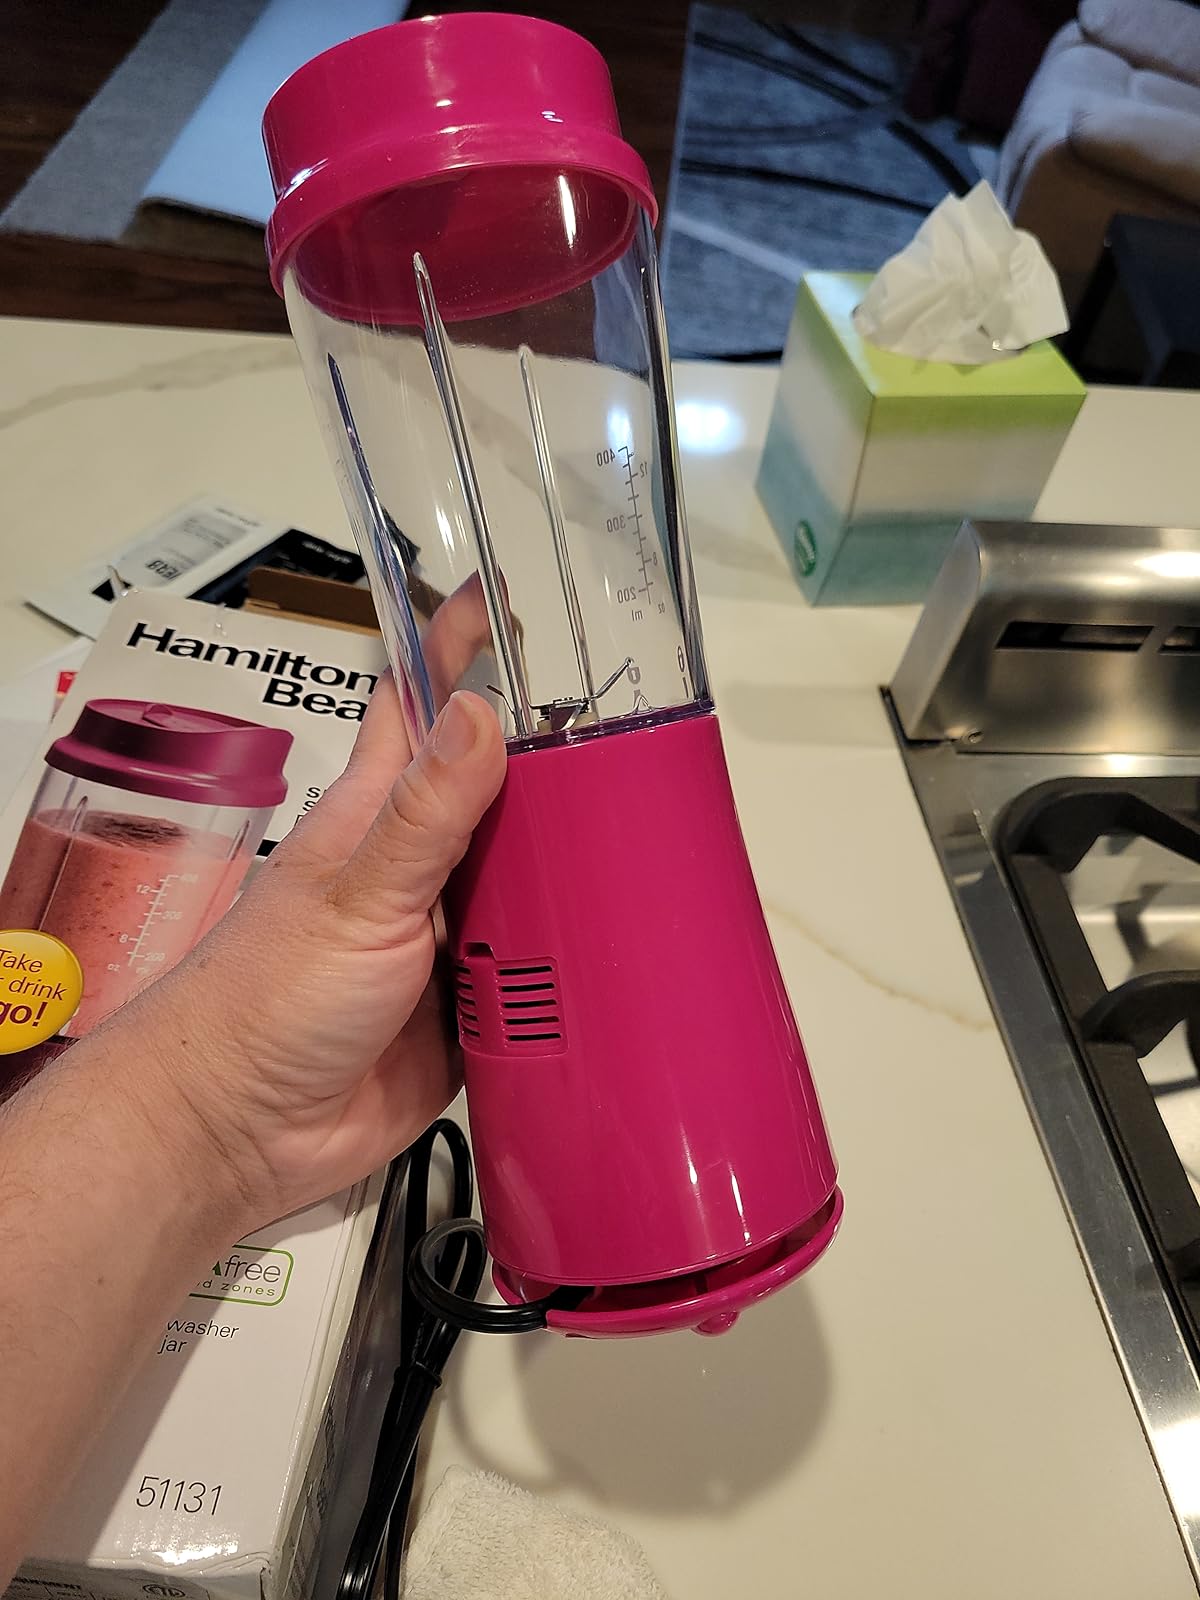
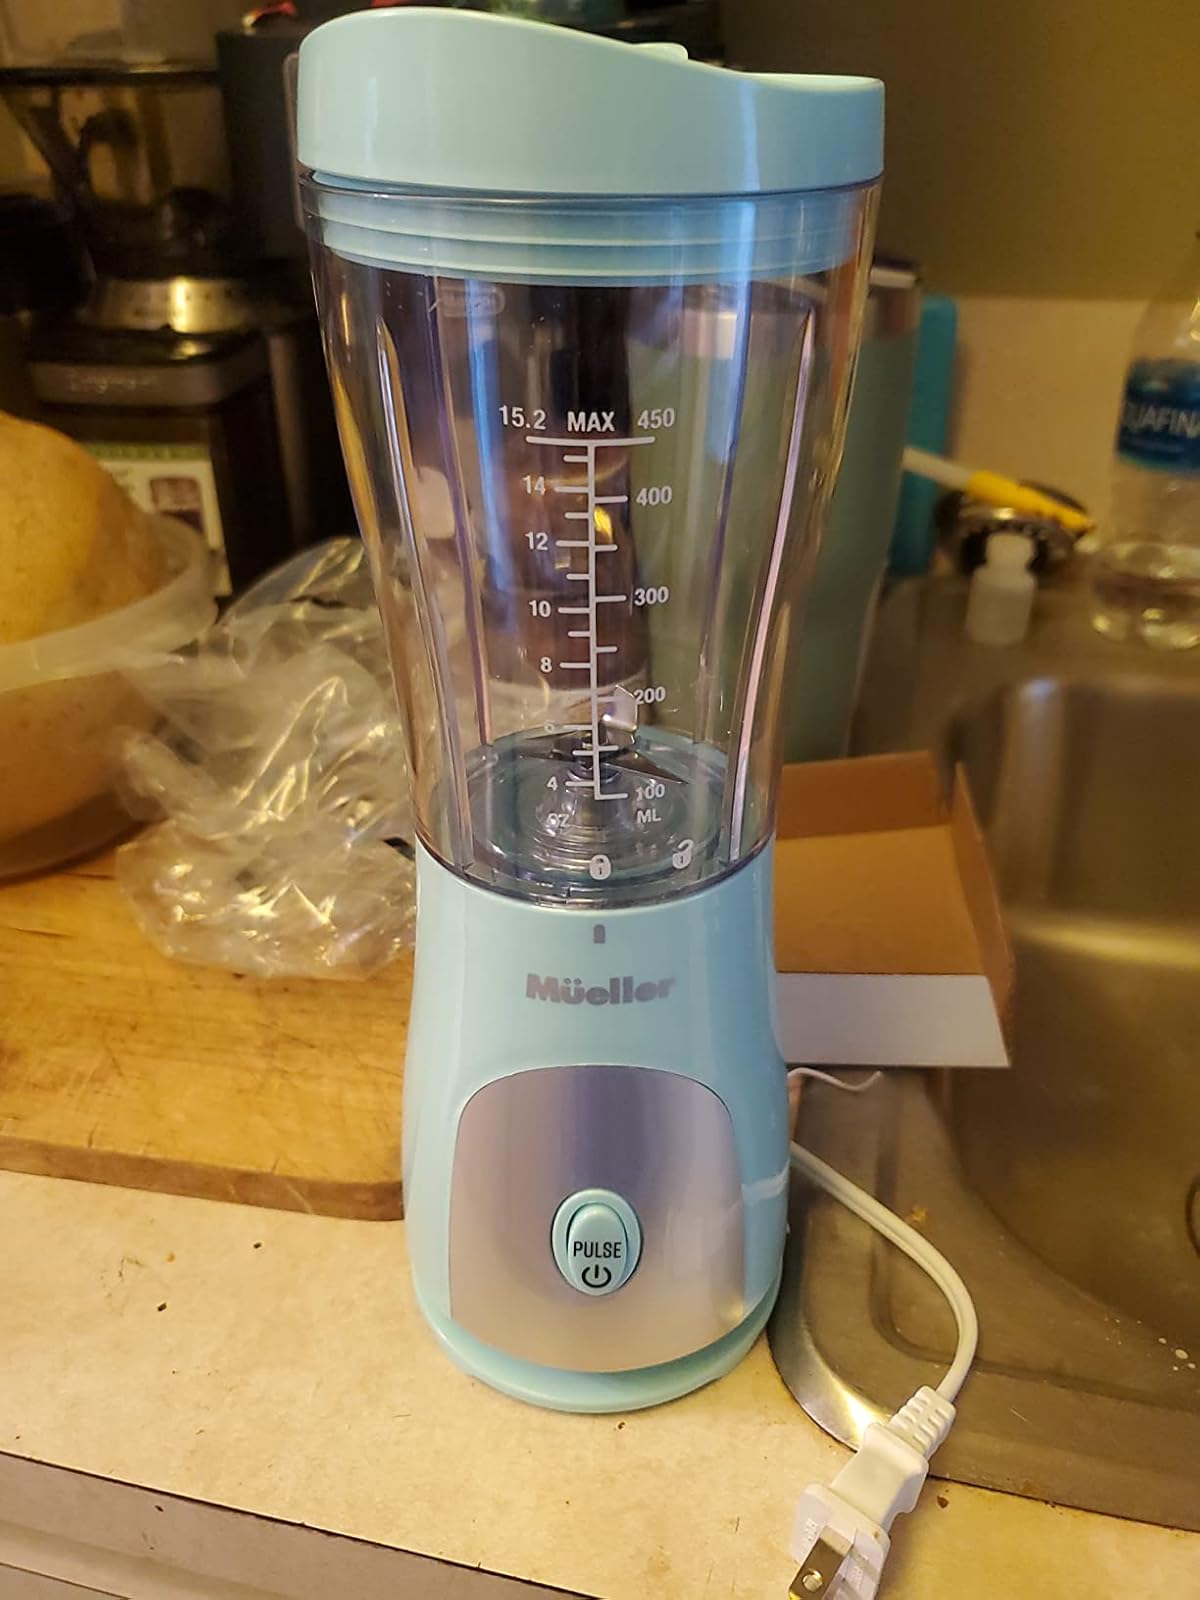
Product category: items_blender
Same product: no